Ulan Moron

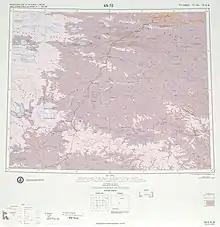
1975 DMA map of the region around the Ulan Moron ("T'o-t'o Ho")

The Ulan Moron ("Red River"), Mar Qu (Tibetan), or Tuotuo River ("Tuótuó Hé", "Tearful River") is the second longest source of the Yangtze River after Dangqu River, with a total length of long, located in Qinghai province in the People's Republic of China.